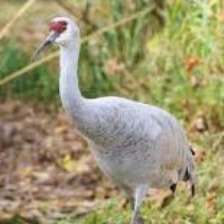
Species: SANDHILL CRANE
Scientific name: GRUS CANADENSIS
ImageNet parent category: crane